International Labour Organization

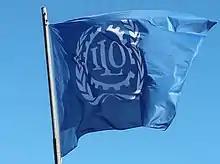
International Labour Organization flag

The ILO is a specialized agency of the United Nations (UN). As with other UN specialized agencies (or programmes) working on international development, the ILO is also a member of the United Nations Development Group.